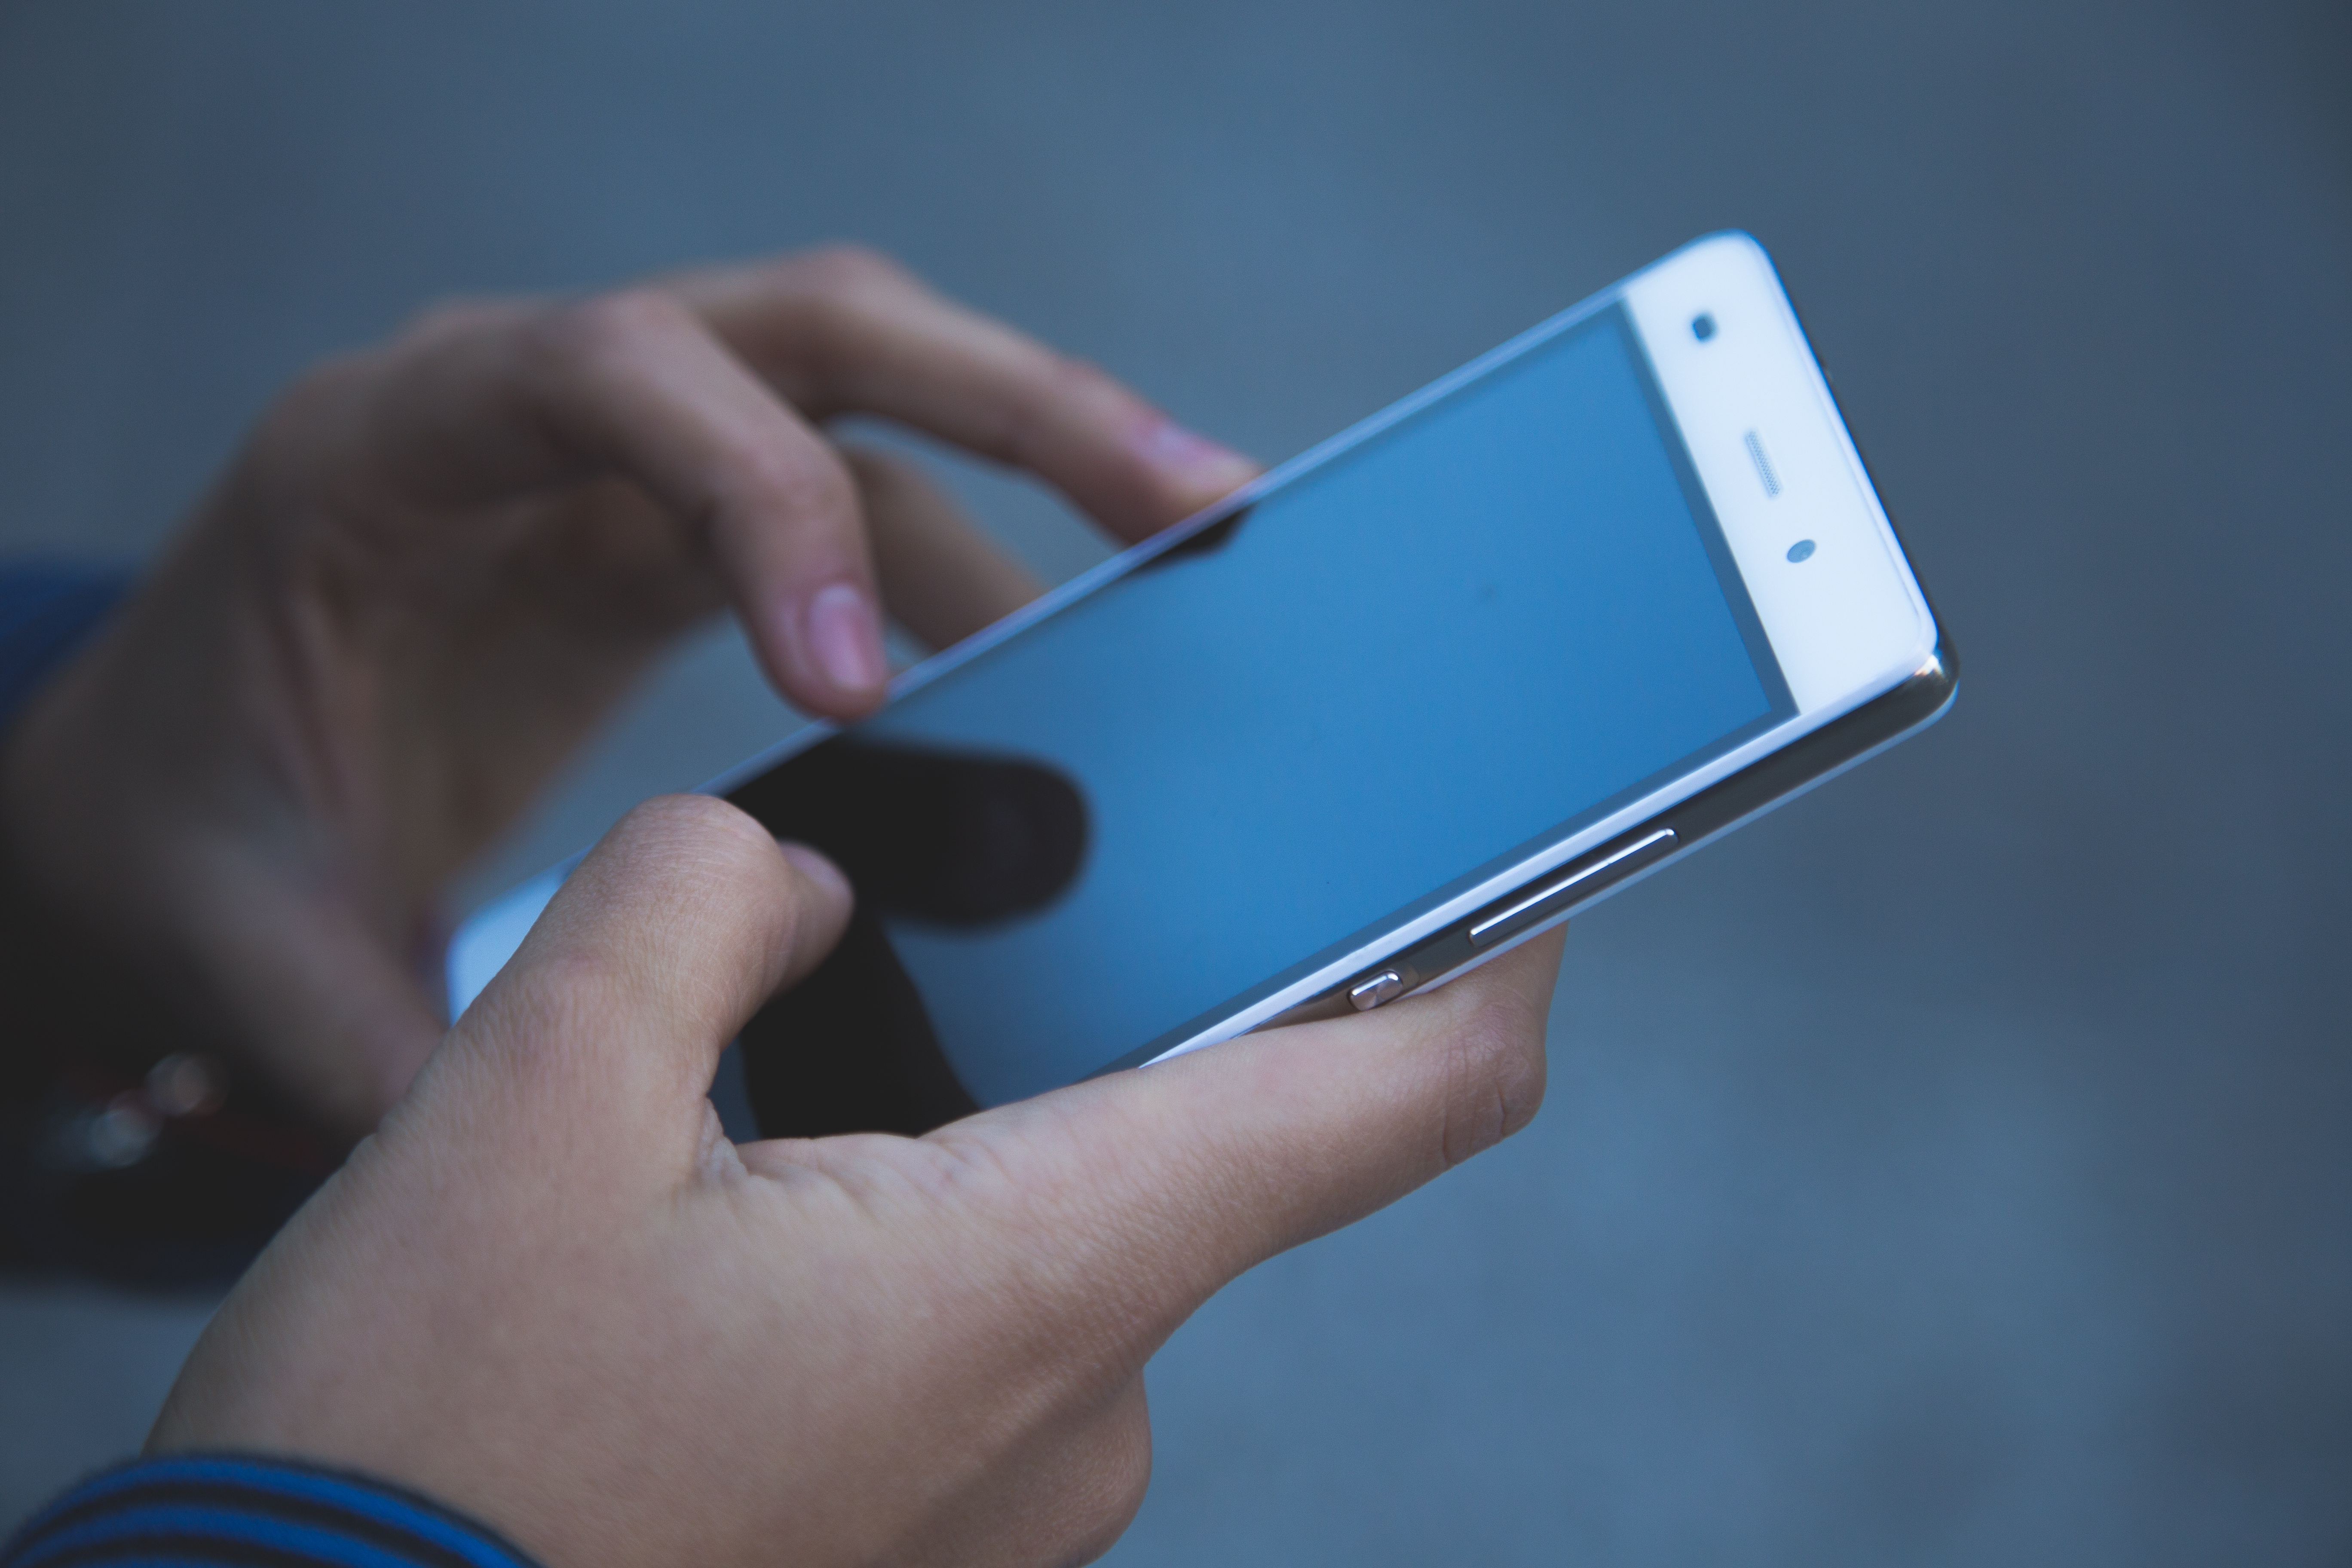
smartphone, hand, technology, telephone, gadget, blue, mobile phone, electronics, hands, touchscreen, electronic device, portable communications device, communication device